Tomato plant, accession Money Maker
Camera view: bottom (45 deg); turntable rotation: 90 degrees
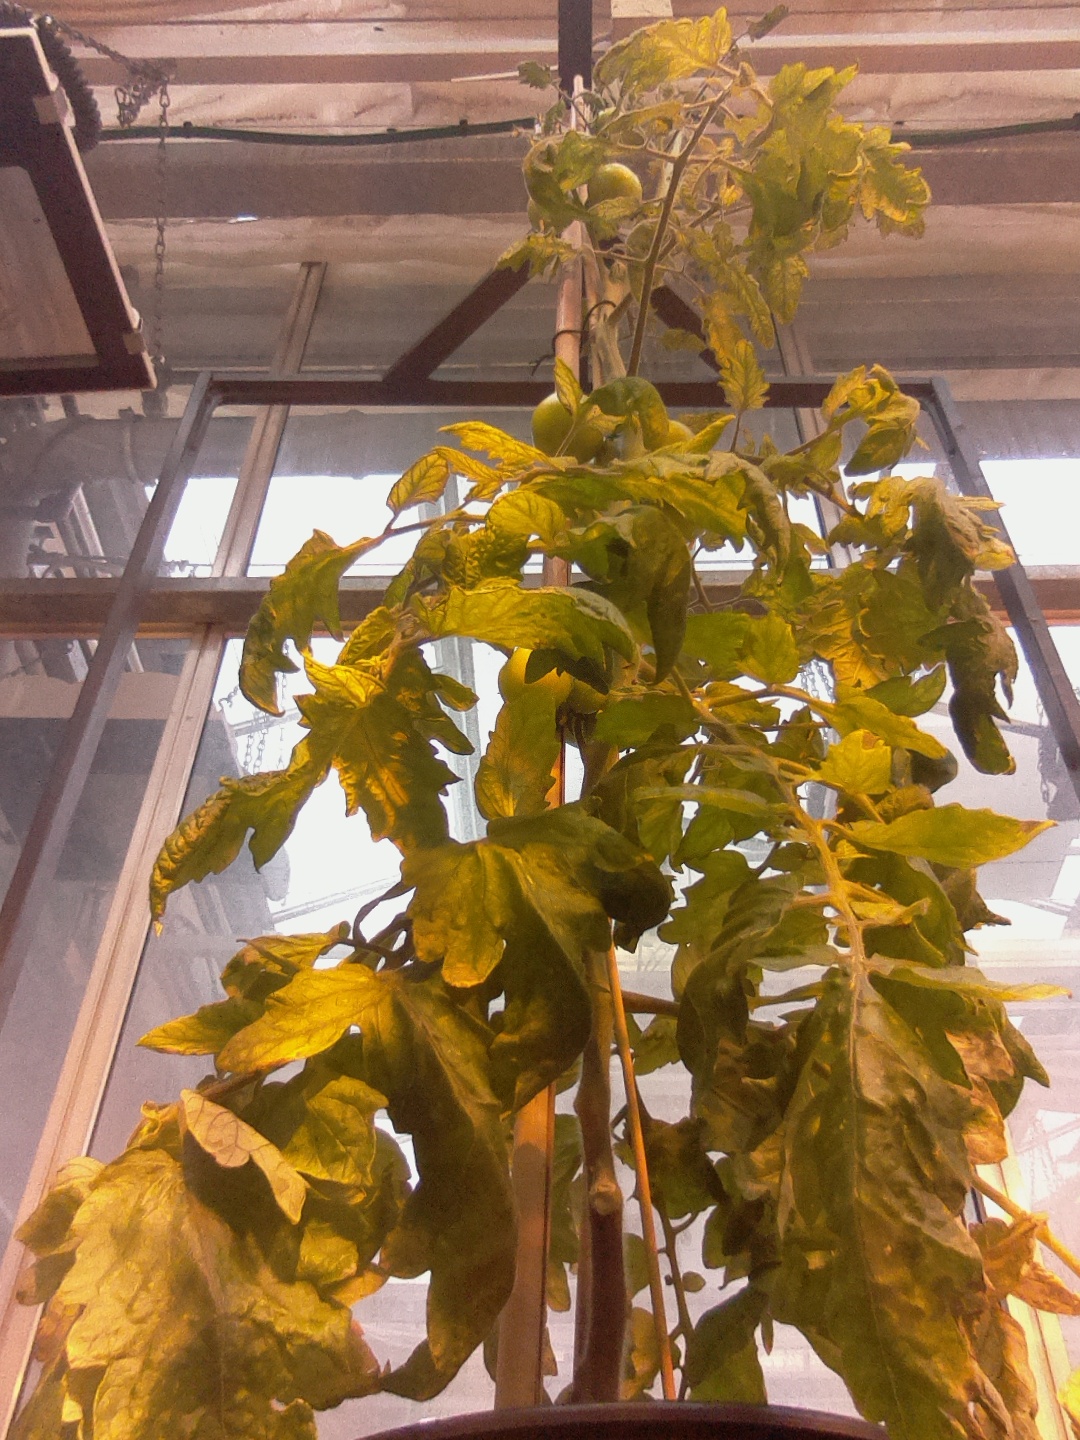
BBCH growth stage 77: 70%-80% of final fruit size